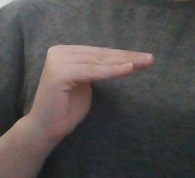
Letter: haa